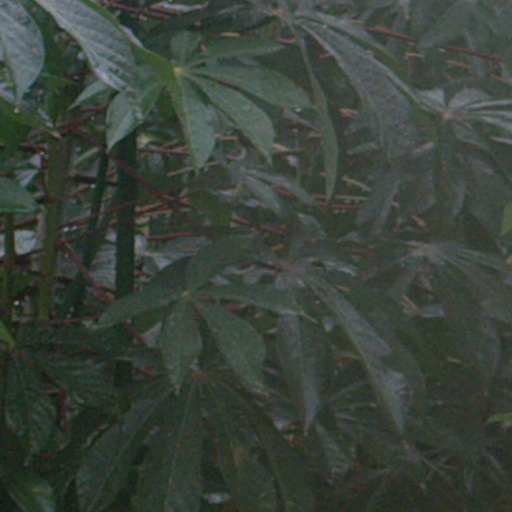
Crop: cassava